Taylor Potts

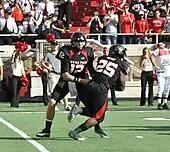
Potts hands off the ball to tailback Baron Batch during Tech's win over Weber State.

After battling against Steven Sheffield for the starting quarterback job in spring and summer practices, Potts was named the starter for the 2010 season under new Red Raider head coach Tommy Tuberville and offensive coordinator Neal Brown. Potts suffered a hand injury in spring 2010 workouts and missed the spring Red-Black scrimmage. However, he was named the starter for Tech's season opener against SMU. Potts threw for 359 yards, completing 34 of 53 passes, in Tech's win over SMU. Potts started every game for Tech during the season except for the Nov 6 game against No. 14 Missouri. Sheffield started the Missouri game, but Potts came in shortly before halftime and led Tech to a 24–17 upset win over the Tigers. Potts was named the AT&T/ESPN All-America Player of the Week after passing for a Cotton Bowl-record 462 yards in Tech's 45–38 win over Baylor on Oct. 9. In his final home game, against Houston on Nov 27, Potts threw for 373 yards in a 35–20 win over the Cougars. For the season, Potts finished with 3,726 passing yards, completing 369 of 551 passes (67.0 percent) with 35 touchdowns and 10 interceptions. He finished his final season as Tech's fourth-ranked all-time leader in passing yards (7,835) and the school's third-ranked all-time leader in touchdown passes thrown with 62.